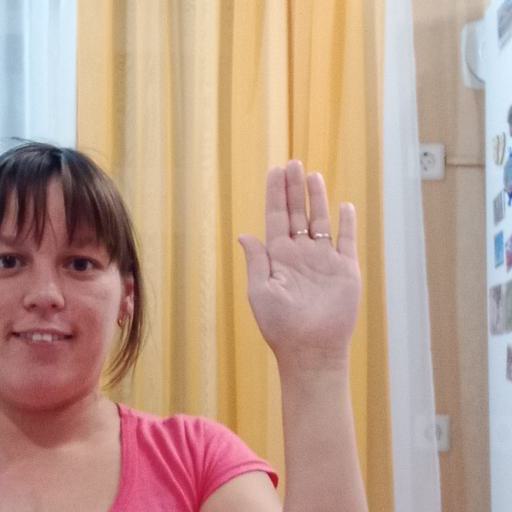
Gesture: stop